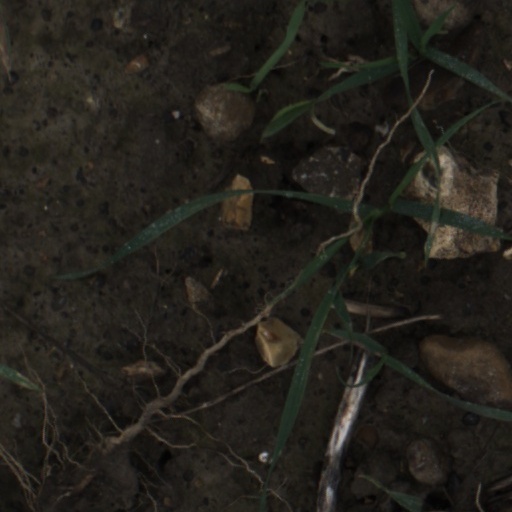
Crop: wheat